Marriage

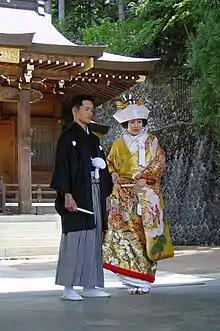
Couple married in a Shinto ceremony in Takayama, Gifu prefecture

A forced marriage is a marriage in which one or both of the parties is married against their will. Forced marriages continue to be practiced in parts of the world, especially in South Asia and Africa. The line between forced marriage and consensual marriage may become blurred, because the social norms of these cultures dictate that one should never oppose the desire of one's parents/relatives in regard to the choice of a spouse; in such cultures, it is not necessary for violence, threats, intimidation etc. to occur, the person simply "consents" to the marriage even if they do not want it, out of the implied social pressure and duty. The customs of bride price and dowry, that exist in parts of the world, can lead to bride buying and selling people into marriage.